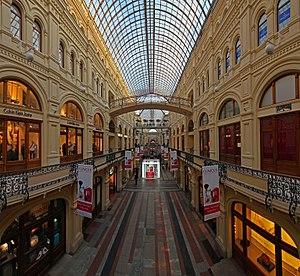
La galerie marchande du GUM (Grand Magasin Universel) à Moscou, prise en son milieu, depuis le premier étage. Assemblage de quatre photos à l'aide de PTGui.
Moscou est la capitale de la Russie et compte environ douze millions six cent mille habitants intra muros sur une superficie de 2 510 km² ce qui en fait la ville la plus peuplée à la fois du pays et d'Europe. Sur le plan administratif Moscou fait partie du district fédéral central et a le statut de ville d'importance fédérale qui lui donne le même niveau d'autonomie que les autres sujets de la Russie. Elle est quasiment enclavée dans l'oblast de Moscou, mais en est administrativement indépendante. Ses habitants sont les Moscovites. Moscou se situe dans la partie européenne de la Russie au milieu d'une région de plaine. Sa latitude élevée lui vaut un climat froid et continental. Le Kremlin, son cœur historique, est édifié sur une colline qui domine la rive gauche de la rivière Moskova.